J. A. M. Pelamourgues

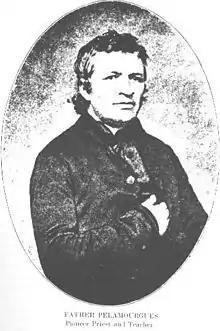
Rev. J.A.M. Pelamourgues

Jean-Antoine-Marie Pelamourgues (1811–1875) was a French missionary who was one of the first Roman Catholic priests to serve in the Diocese of Dubuque in the state of Iowa. He served as the first pastor of St. Anthony's Church in Davenport, Iowa from 1839 to 1868.